Music of Nigeria

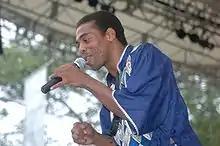
Femi Kuti

Afrobeat is a style most closely associated with Nigeria, and Afrobeat recordings are a prominent part of the world music category found throughout the developed world. It is music with elements of Fuji, juju, jazz and other music genres. The most popular and well-known performer, indeed the most famous Nigerian musician in history, is undoubtedly Fela Kuti. Although Kuti is often credited as the only pioneer of Afrobeat, other musicians such as Orlando Julius Ekemode were also prominent in the early Afrobeat scene, where they combined highlife, jazz and funk. A brief period in the United States saw him exposed to the Black Power movement and the Black Panthers, an influence that he would come to express in his lyrics. After living in London briefly, he moved back to Lagos and opened a club, The Shrine, which was one of the most popular music spots in the city. He started recording with Africa '70, a huge band featuring drummer Tony Allen, who has since gone on to become a well-known musician in his own right. With Africa 70, Kuti recorded a series of hits, earning the ire of the government as he tackled such diverse issues as poverty, traffic and skin-bleaching. In 1985, Kuti was jailed for five years, but was released after only two years after international outcry and massive domestic protests. Upon release, Kuti continued to criticise the government in his songs, and became known for eccentric behaviour, such as suddenly divorcing all twenty-eight wives because "no man has the right to own a woman's vagina". His death from AIDS in 1997 sparked a period of national mourning that was unprecedented in documented Nigerian history.